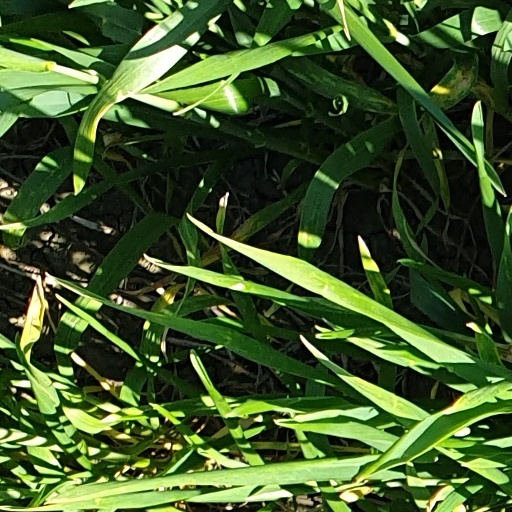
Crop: wheat